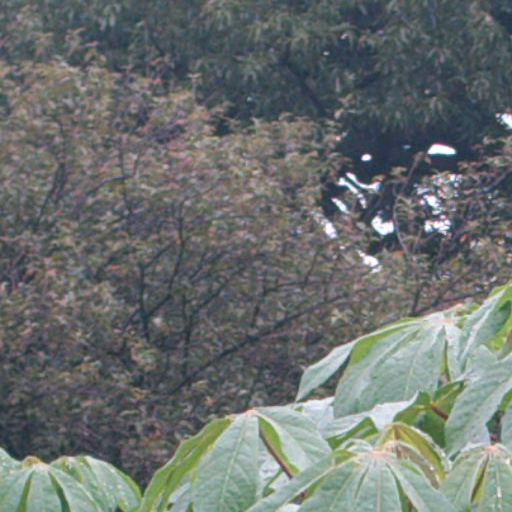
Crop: cassava